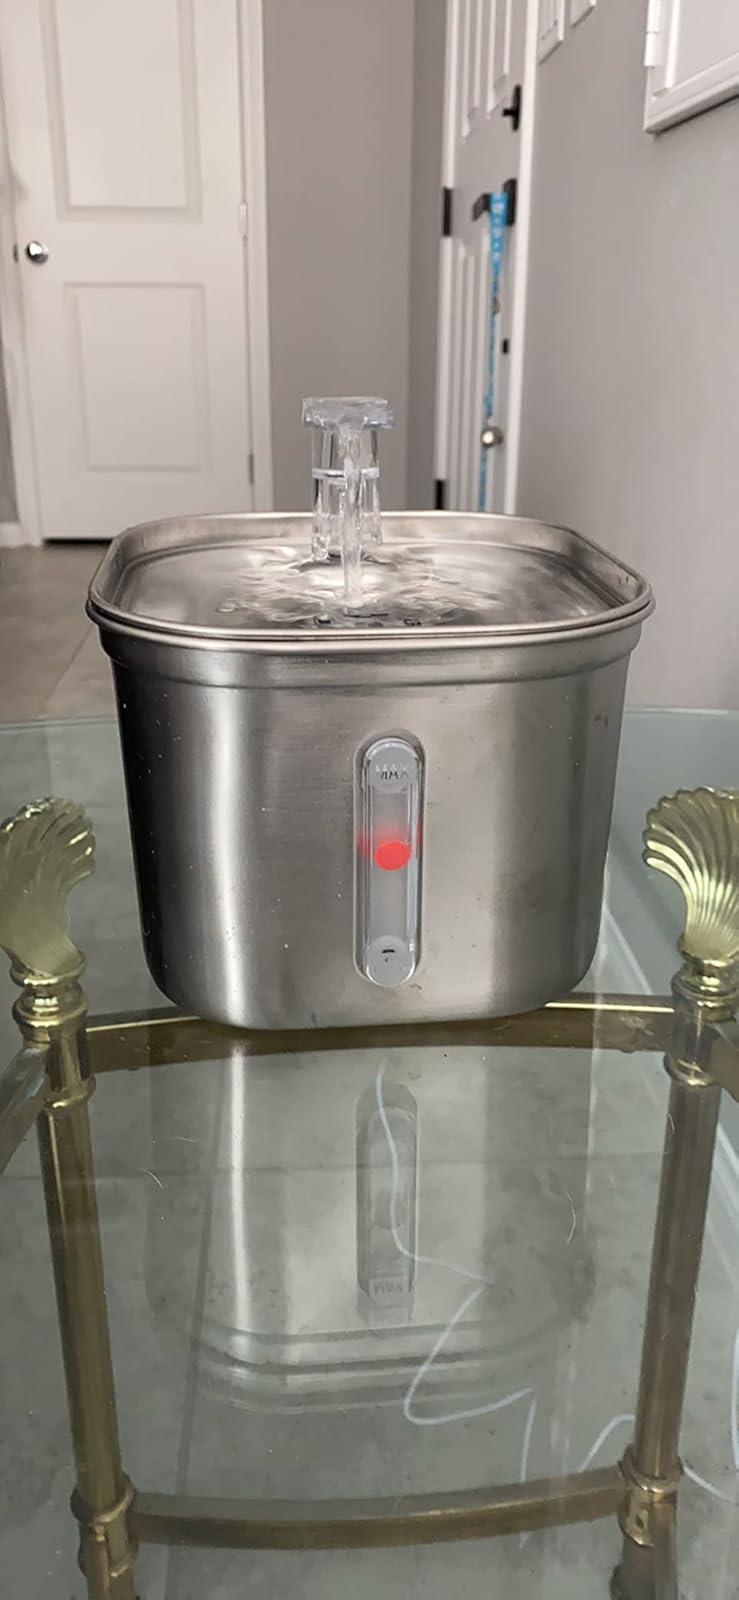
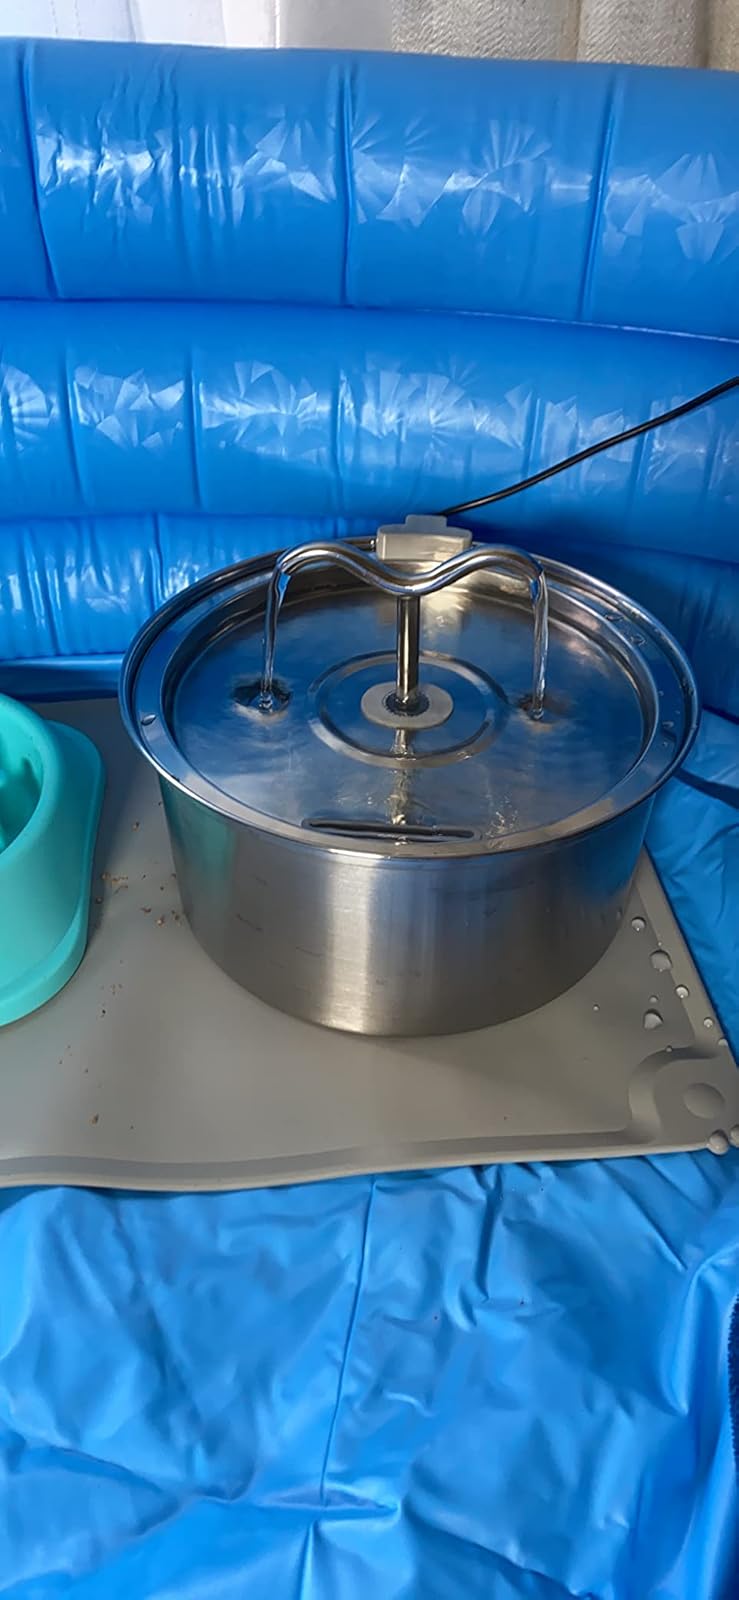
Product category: items_bowl
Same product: no